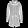
Label: Coat